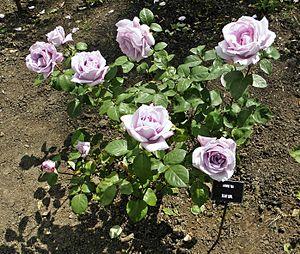
Kölner Karneval, ce qui signifie carnaval de Cologne en allemand est un cultivar de rosier hybride de thé obtenu en Allemagne de l'Ouest par Reimer Kordes en 1964.